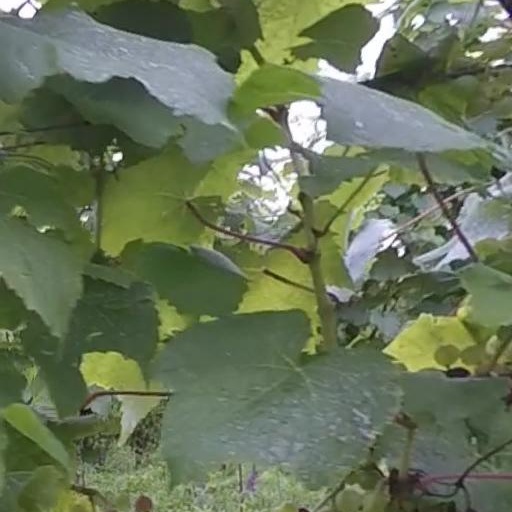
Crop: grape